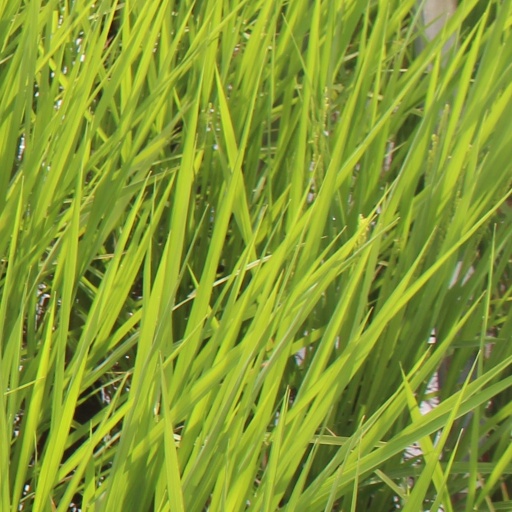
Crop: rice